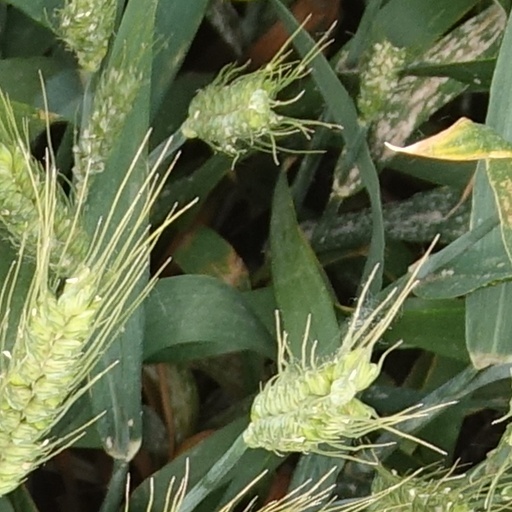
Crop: wheat